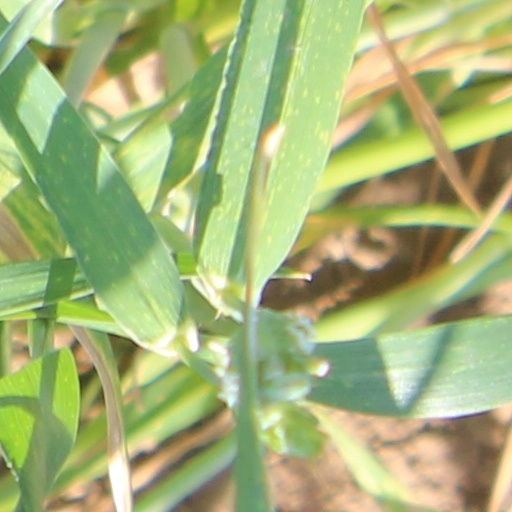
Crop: wheat